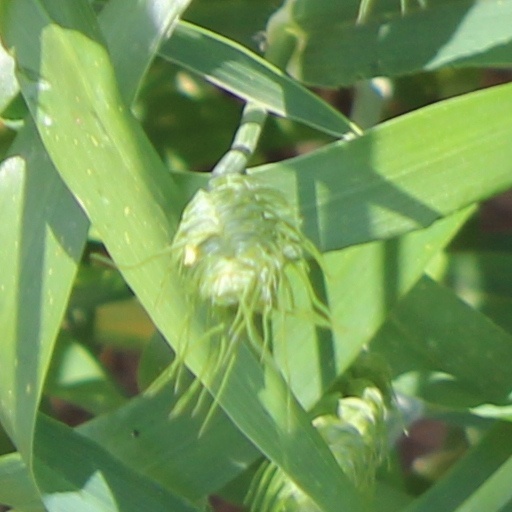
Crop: wheat